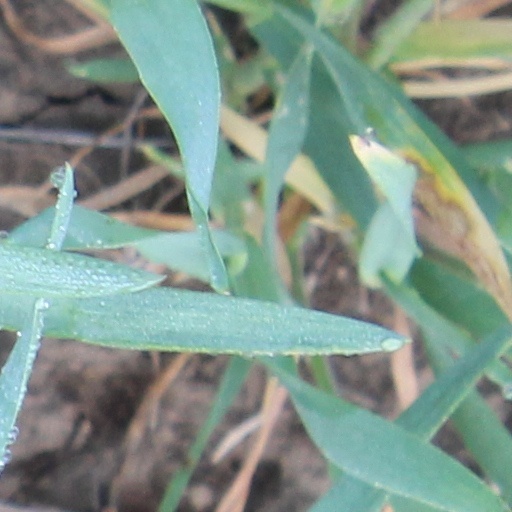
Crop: wheat